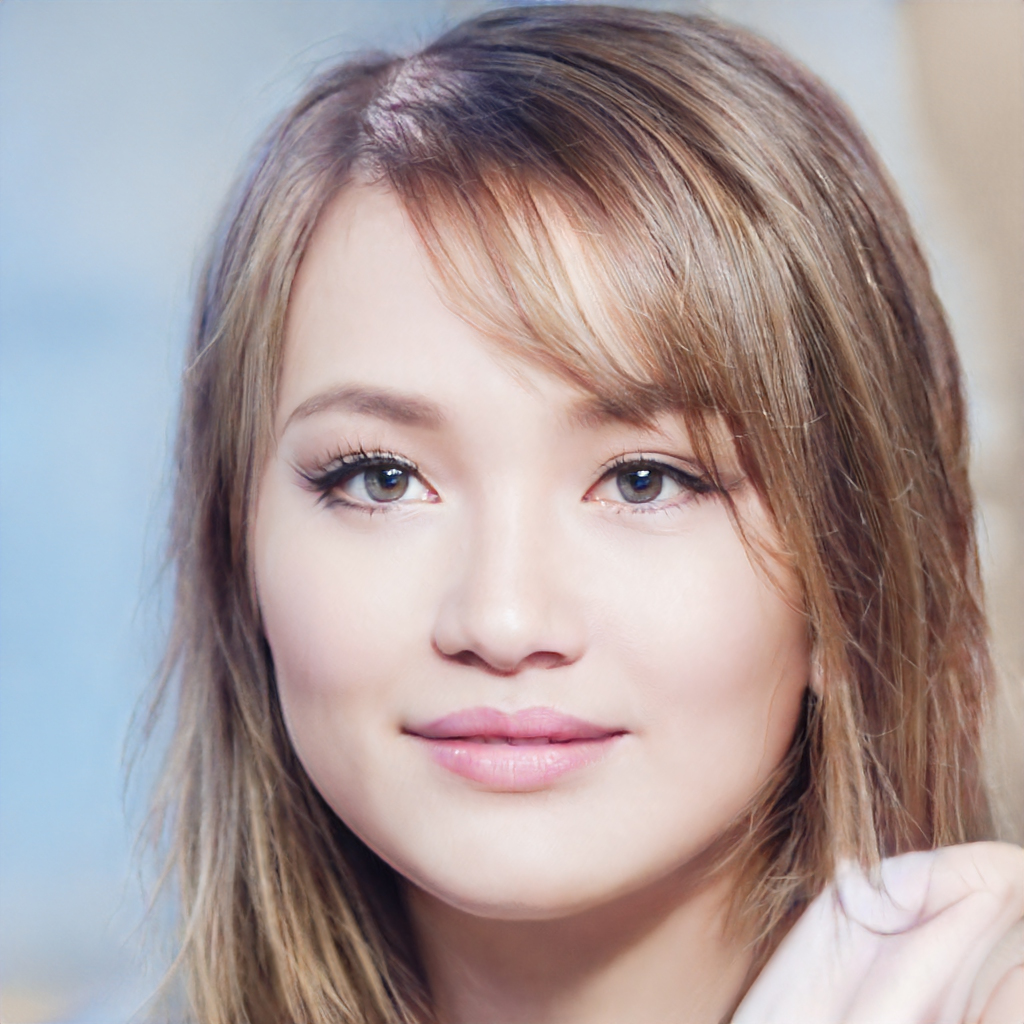
Gender: Female